Christian Service Brigade

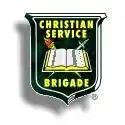
The Christian Service Brigade Shield

Christian Service Brigade (CSB) (a.k.a. CSB Ministries) is a non-denominational Christian organization for men and boys in the United States and Canada. Often referred to as "Brigade," it is organized according to a model historically similar to that of international Boys' Brigade and Scouting organizations. More than a scout alternative, Brigade programs put a particular emphasis on the relationship between fathers and sons, and equip men in the local church to mentor and disciple boys and young men through an action-driven process, with a spiritual application associated with all activities. Brigade units are sponsored by local churches, and these are typically Protestant and Evangelical in character. The Christian Service Brigade motto is "Bright and Keen for Christ."